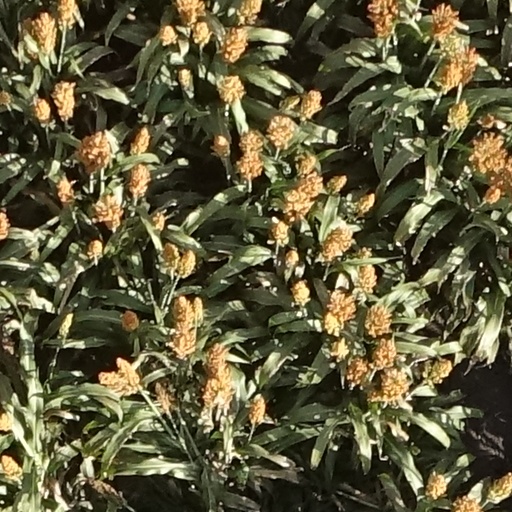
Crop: sorghum